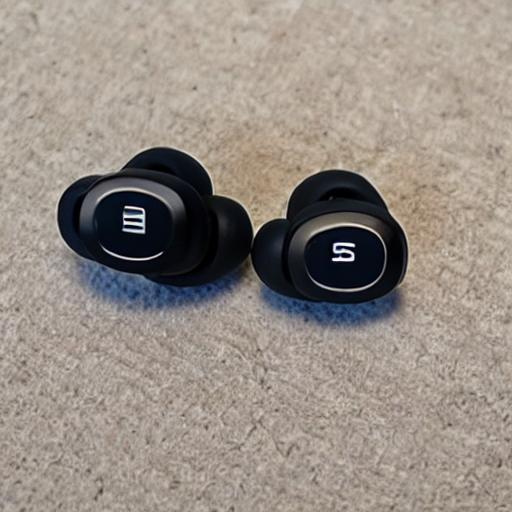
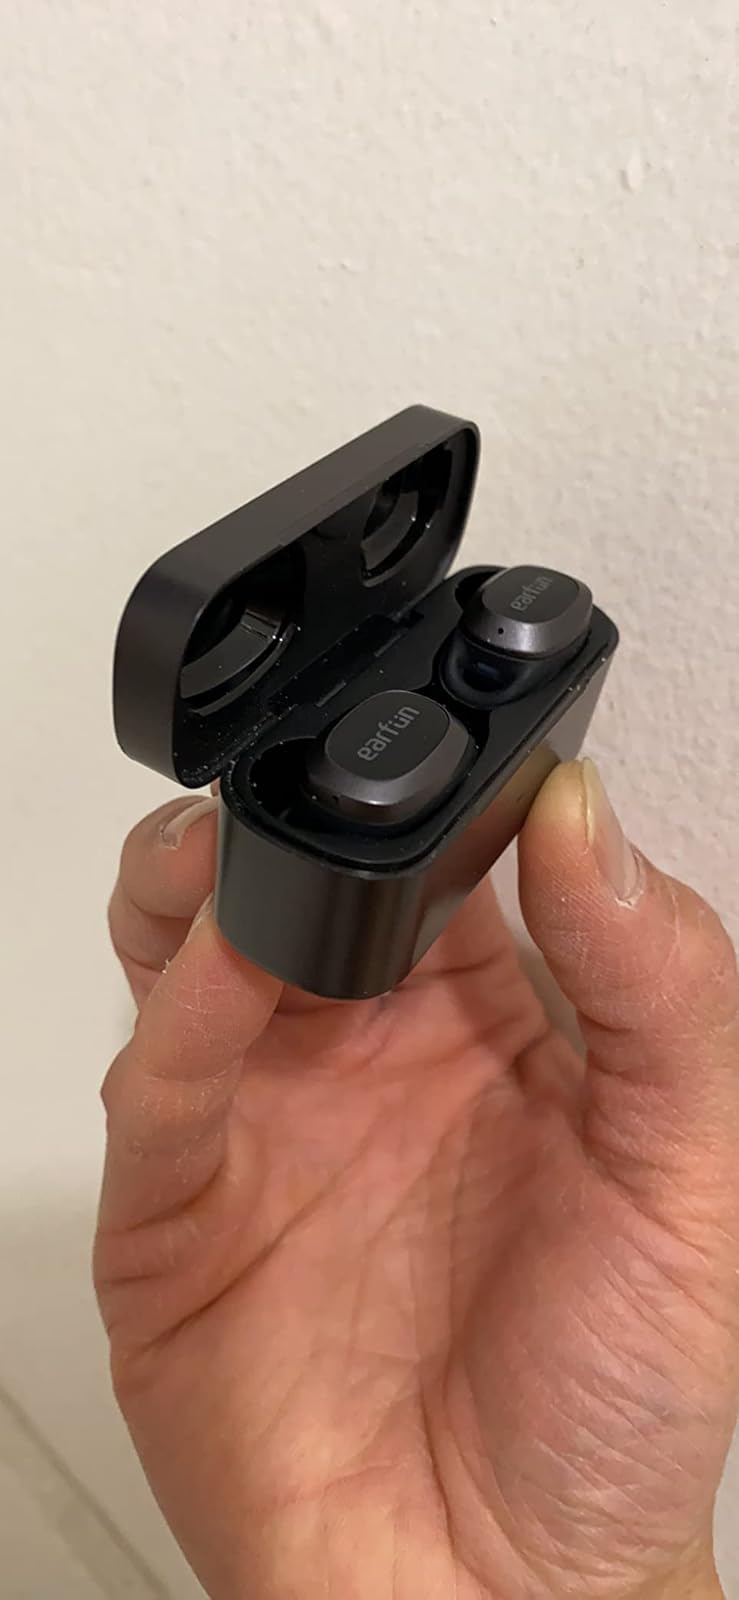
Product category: earbuds
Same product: no